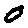
Label: 0